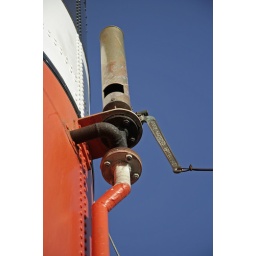
A shot of the Waverley's whistle on one of the funnels, I loved the red against the rich blue sky.